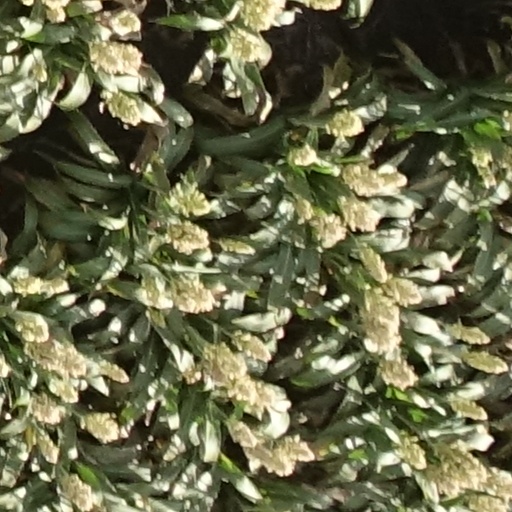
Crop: sorghum